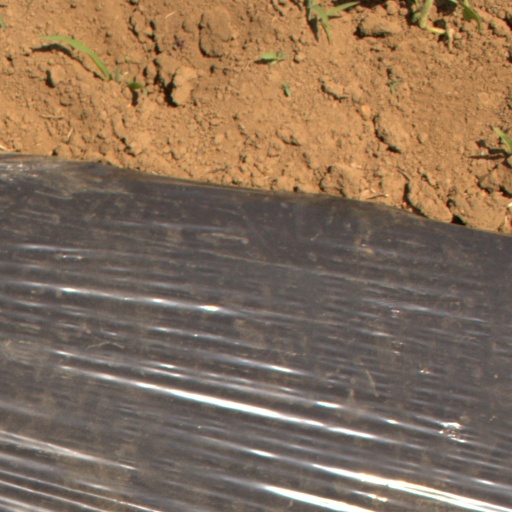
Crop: Jerusalem artichoke